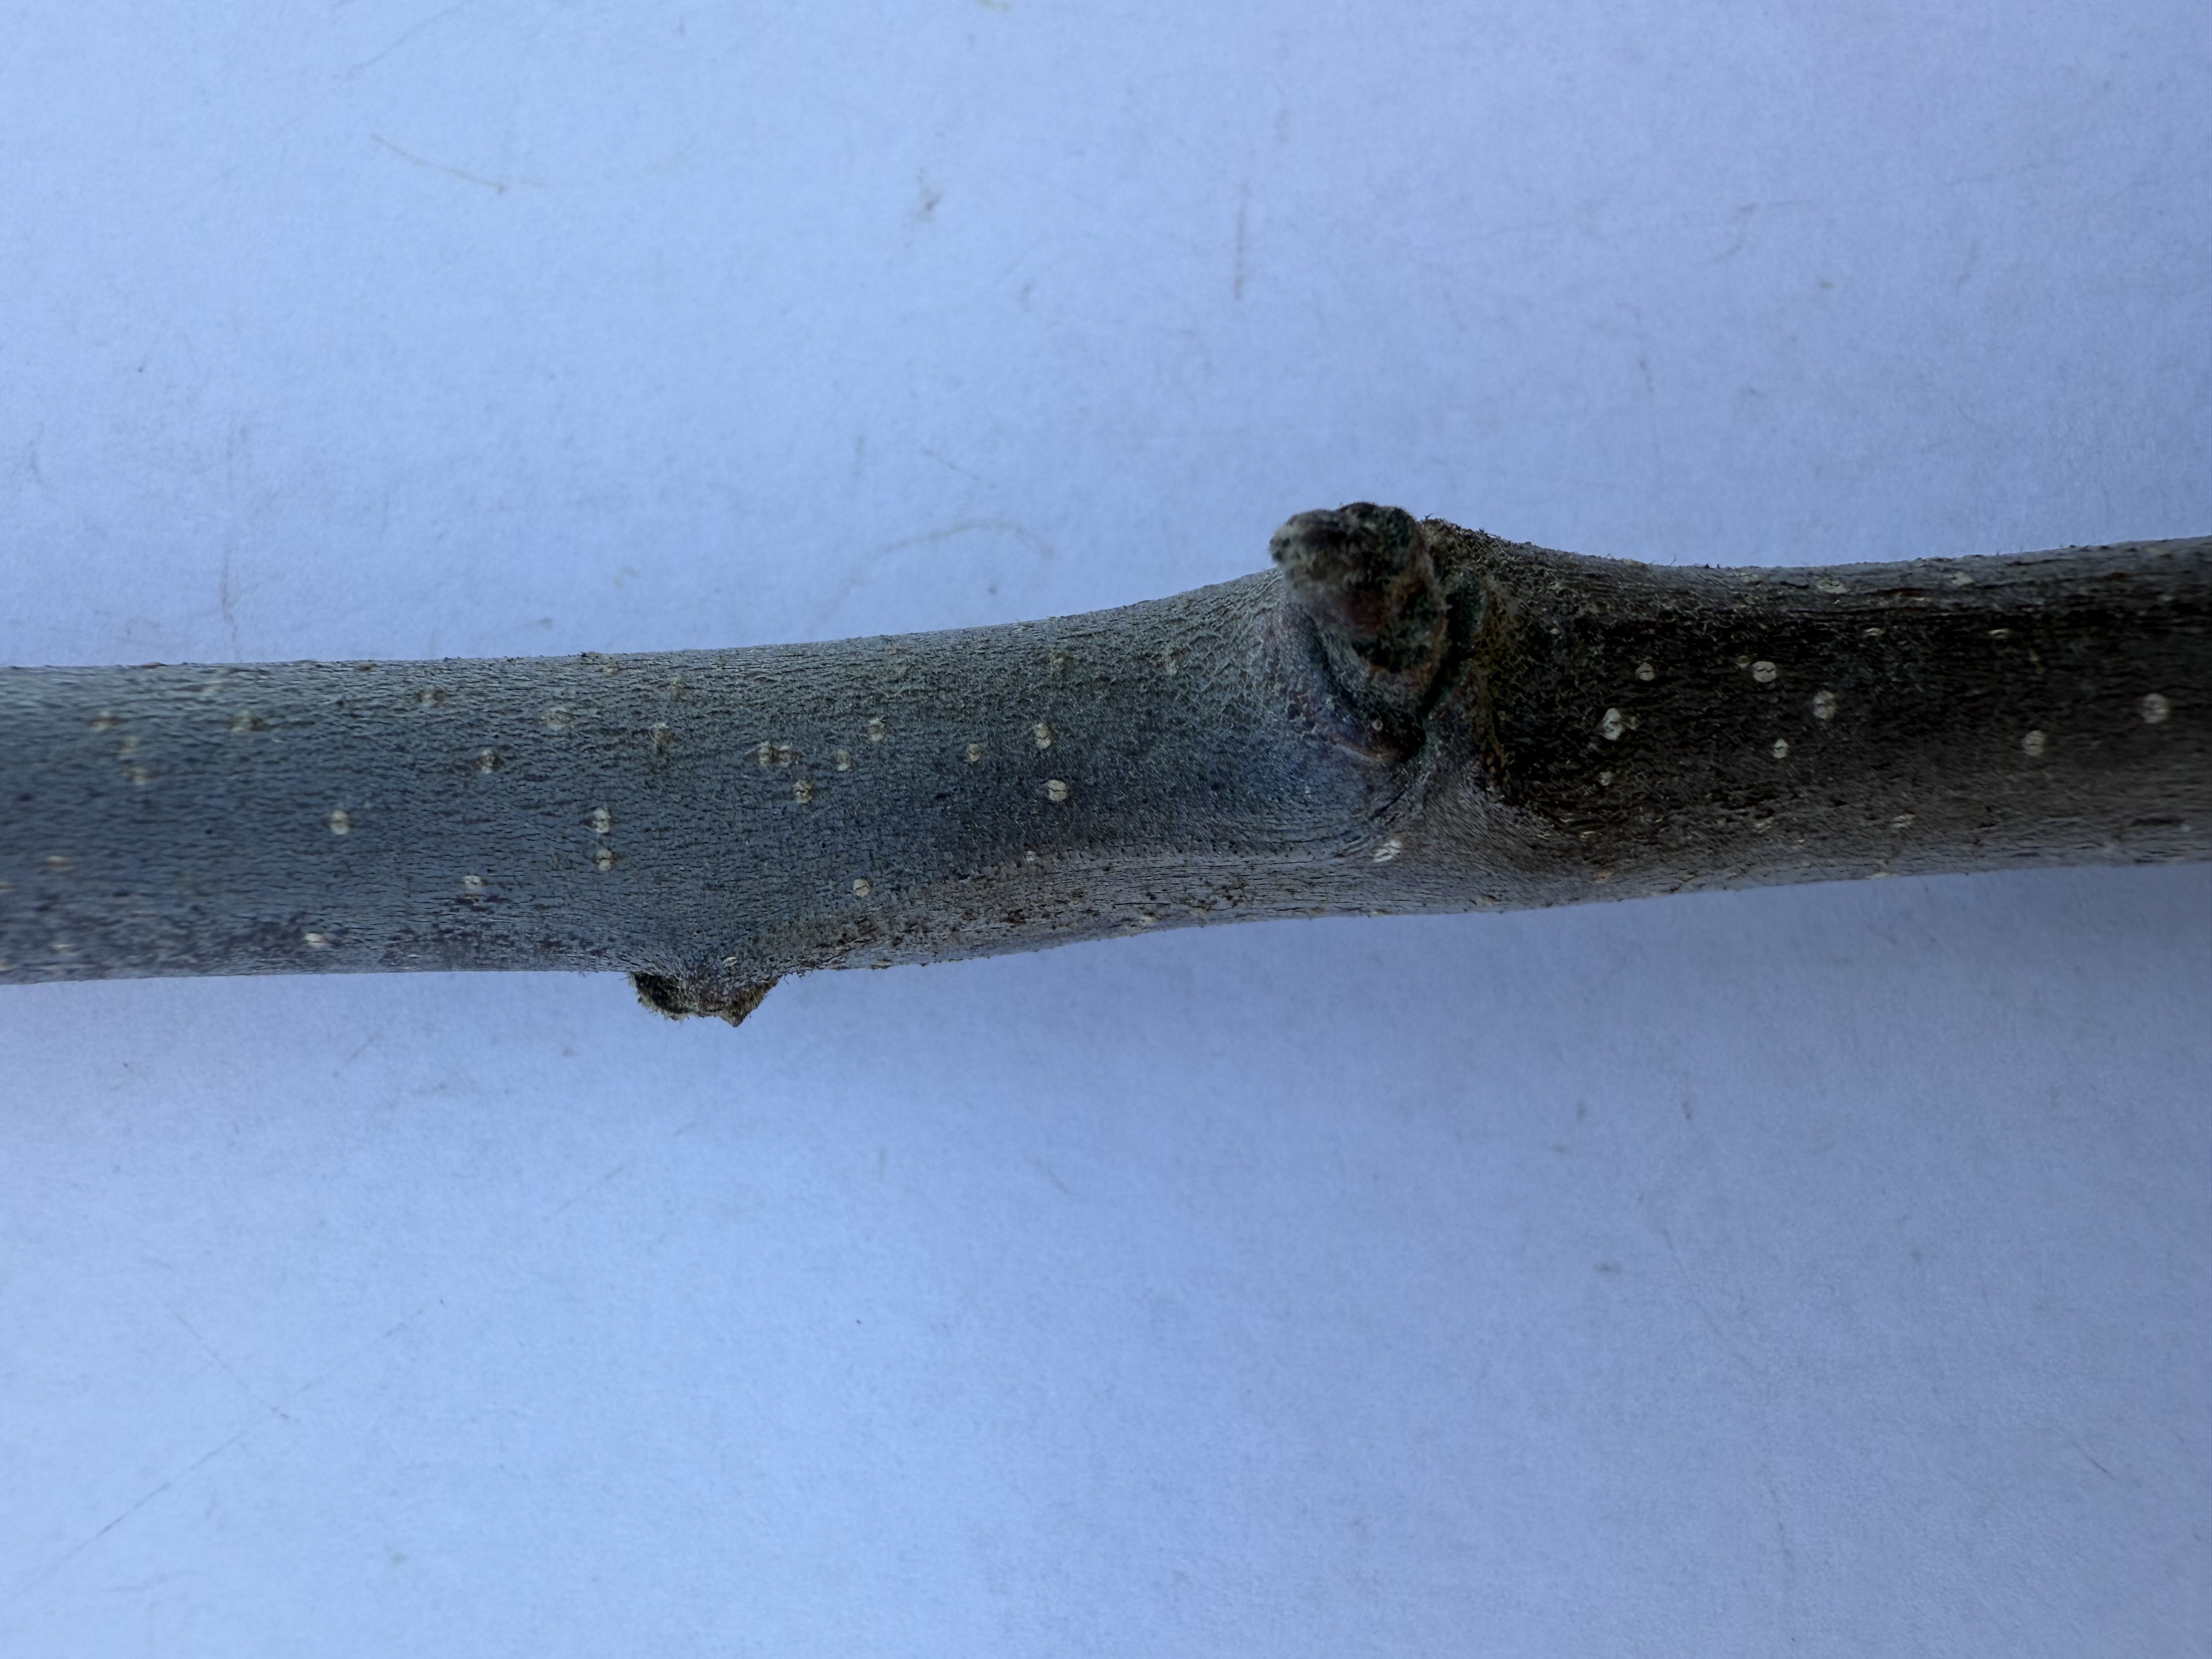
Variety: Golden Apple